TECO Energy

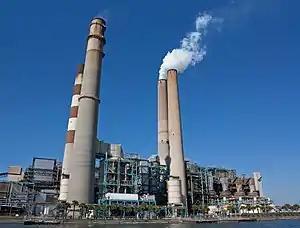
TECO's Big Bend Power Station

TECO Energy Inc. is an energy-related holding company based in Tampa, Florida, and a subsidiary of Emera Incorporated. TECO Energy has several subsidiaries: Tampa Electric, which provides electricity to the Tampa Bay Area and parts of Central Florida; Peoples Gas Company, which provides natural gas throughout Florida; and TECO Services, which provides IT, HR, legal, facilities, and other services to current and former TECO subsidiaries. Previously the company was in the S&P 500 before it became private due its acquisition by Emera.